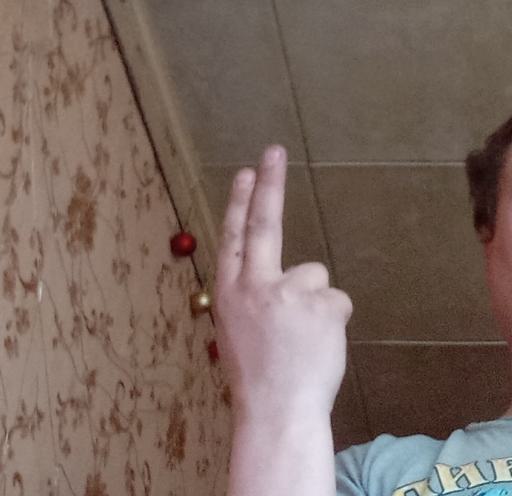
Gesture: two_up_inverted